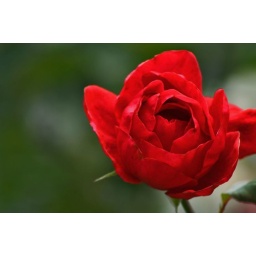
Saw this red rose which looked all crinkley red rose in St James Park, London.